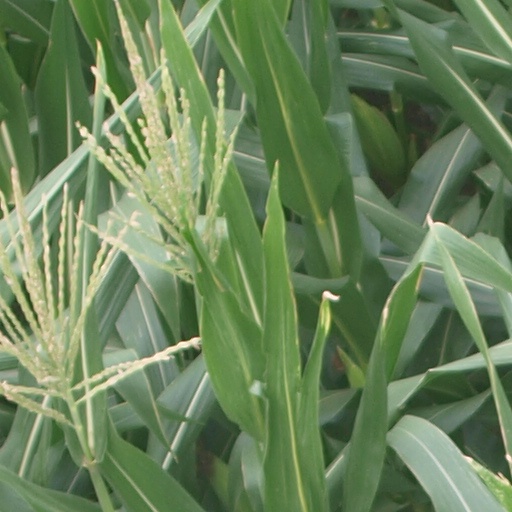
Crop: maize; corn